Kirsten Gram-Hanssen

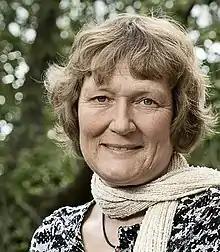

Kirsten Gram-Hanssen (born 20.07.1964) is a Danish professor at Department of the Build Environment of Aalborg University in Copenhagen. She graduated Master from Department of Social Science at the Technical University of Denmark (DTU) in 1991 and in 1996 she was awarded a Ph.d.